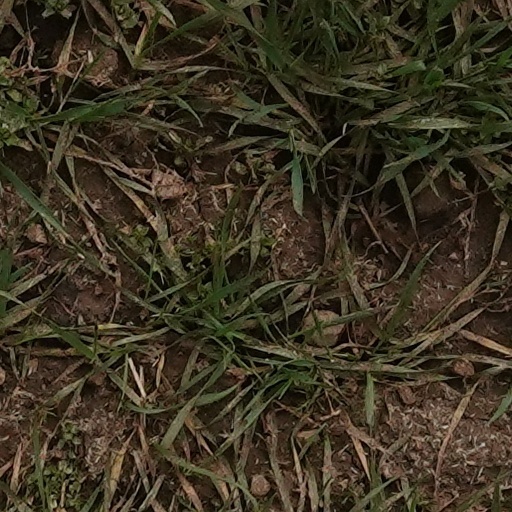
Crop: wheat